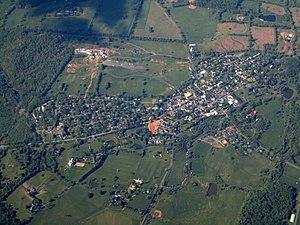
Middleburg est une ville du comté de Loudoun, dans l'État de Virginie, aux États-Unis.